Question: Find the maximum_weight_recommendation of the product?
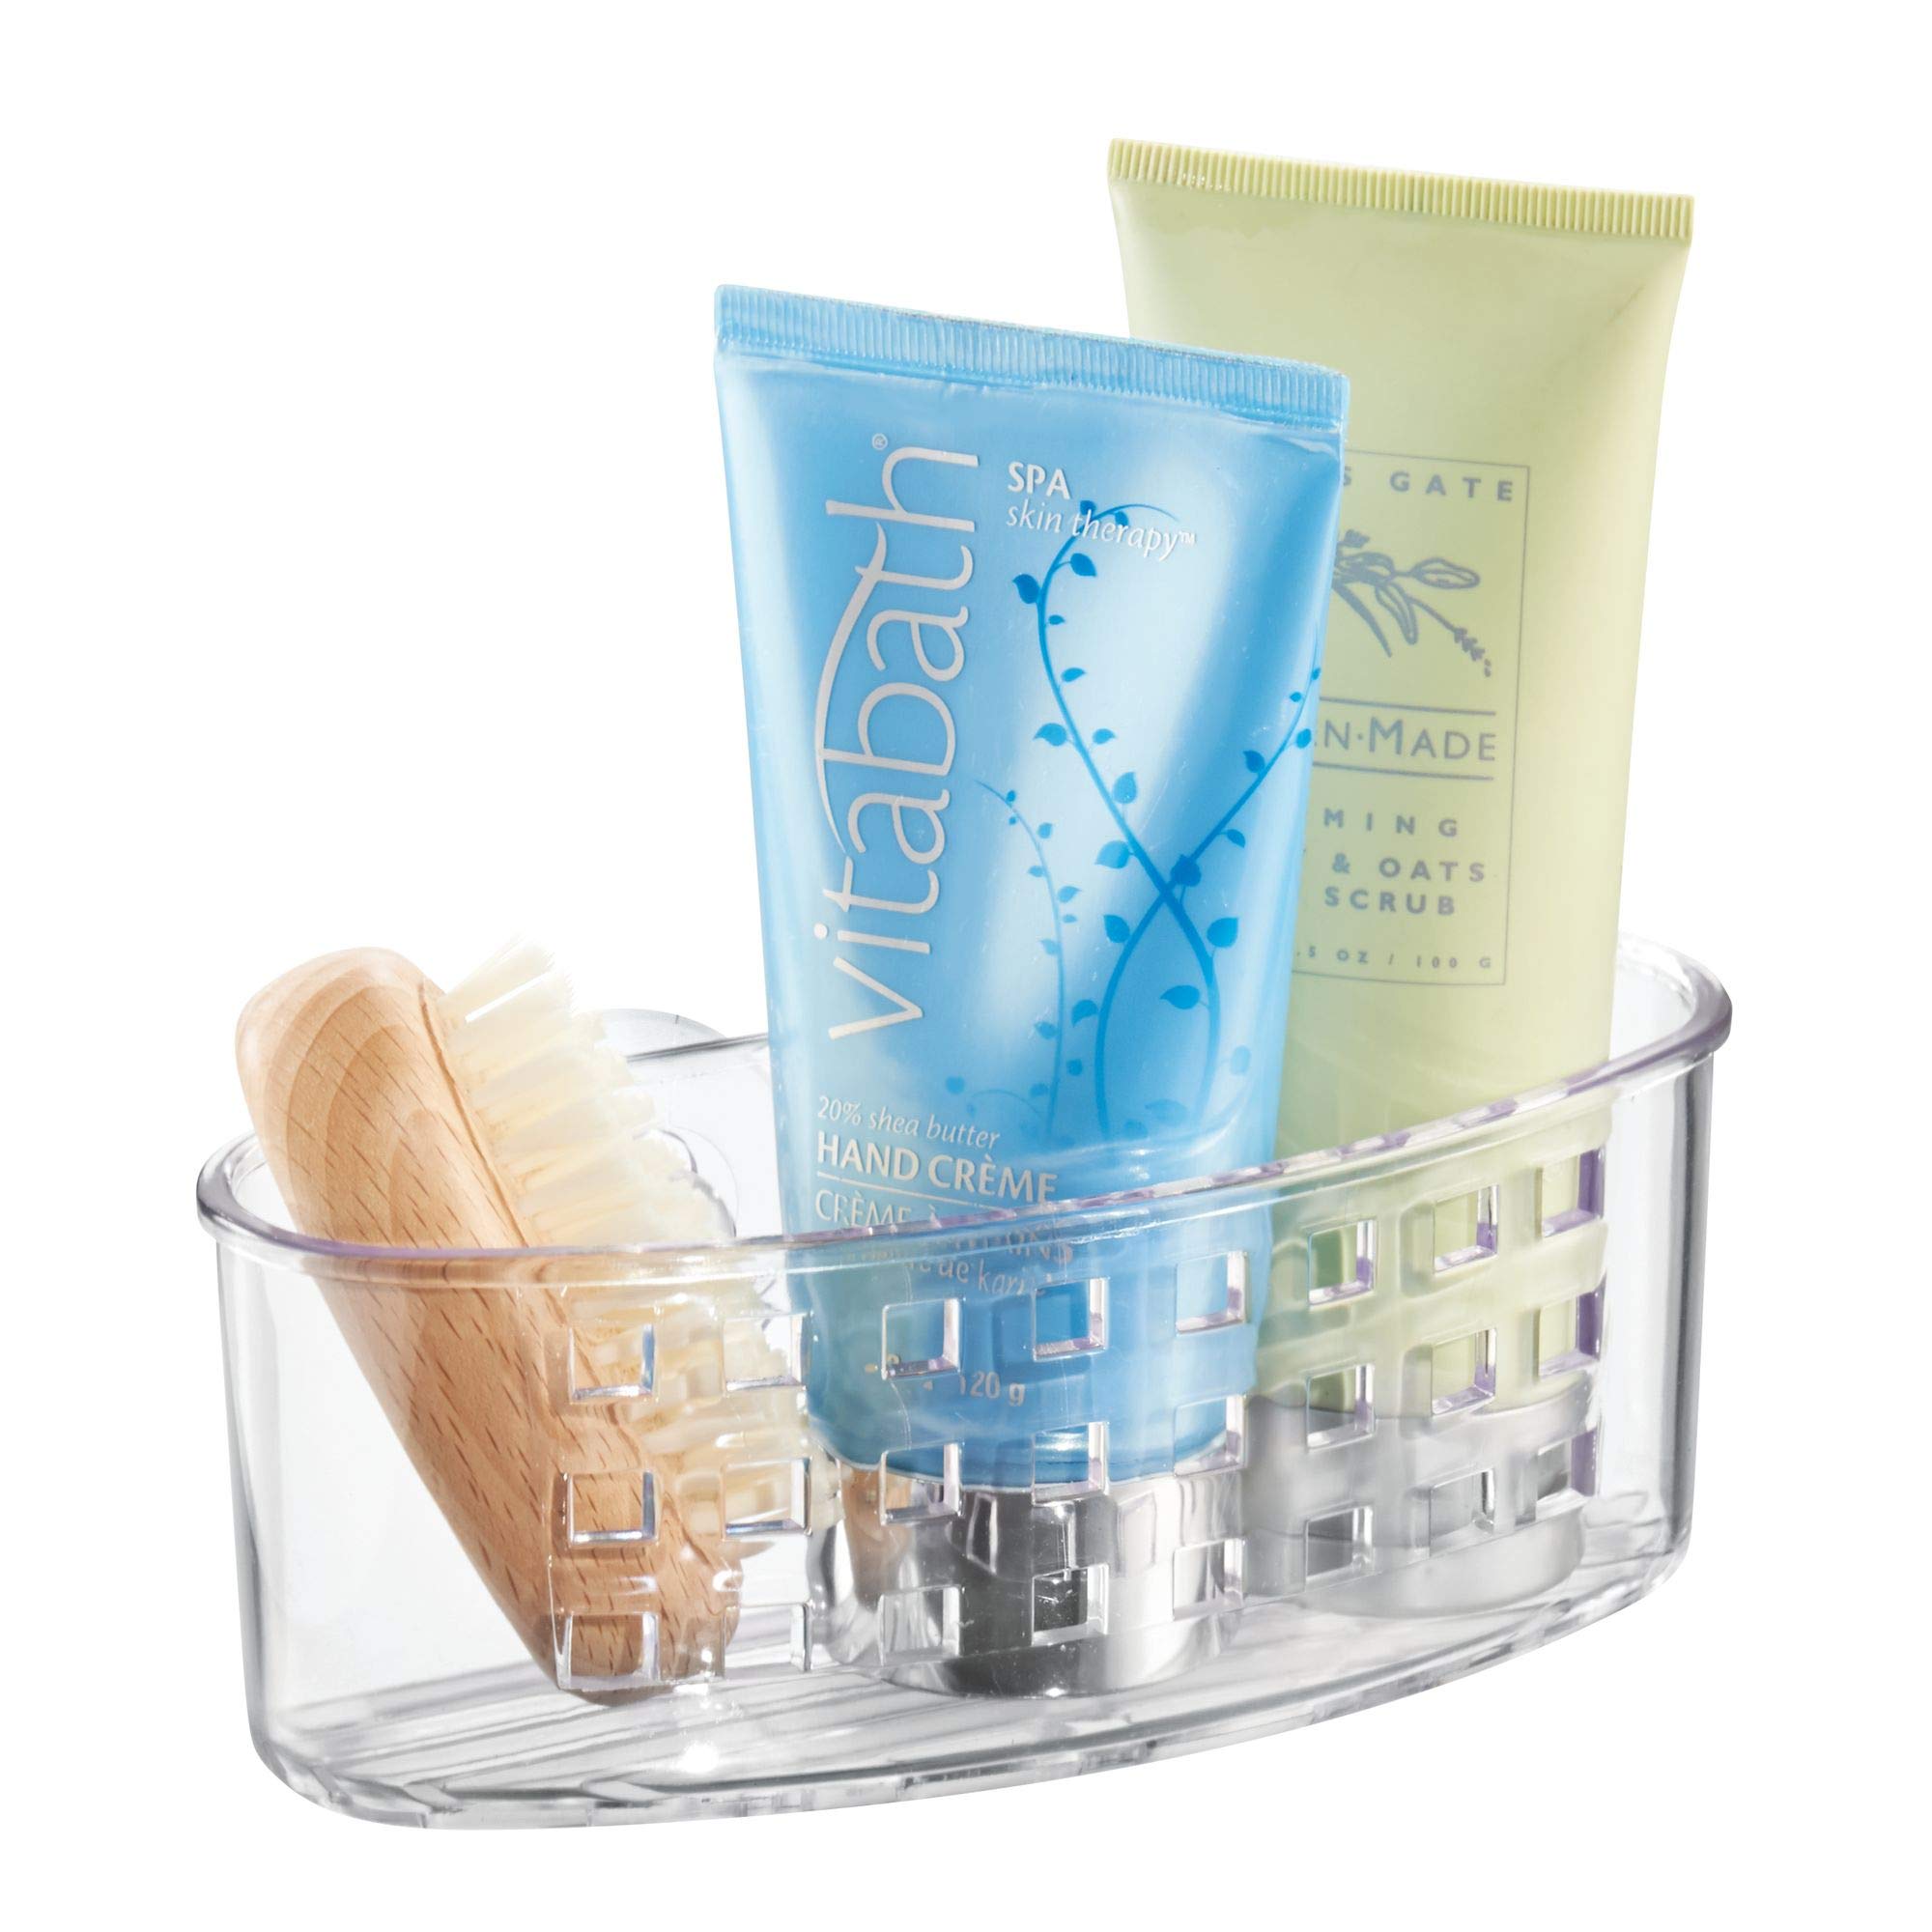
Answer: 100.0 ounce